The Student of Prague (1926 film)

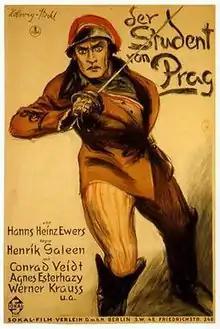

The Student of Prague is a 1926 German Expressionist silent film by actor and filmmaker Henrik Galeen.